Bearwood, West Midlands

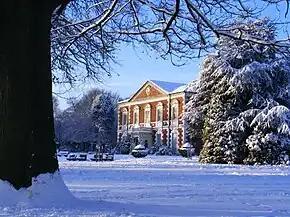
Lightwoods House in winter

Lightwoods Park is located to the west of Bearwood, on the north side of Hagley Road. It consists of Lightwoods House and grounds. In 1902, following the death of Caleb Adkins, the house and grounds were put up for sale, with the risk that it would be demolished for building houses on the estate. A. M. Chance led a committee which by public subscription purchased the estate and handed it over to Birmingham Corporation as a public park. By 1905, further public subscriptions enabled more land to be bought and added to the park.